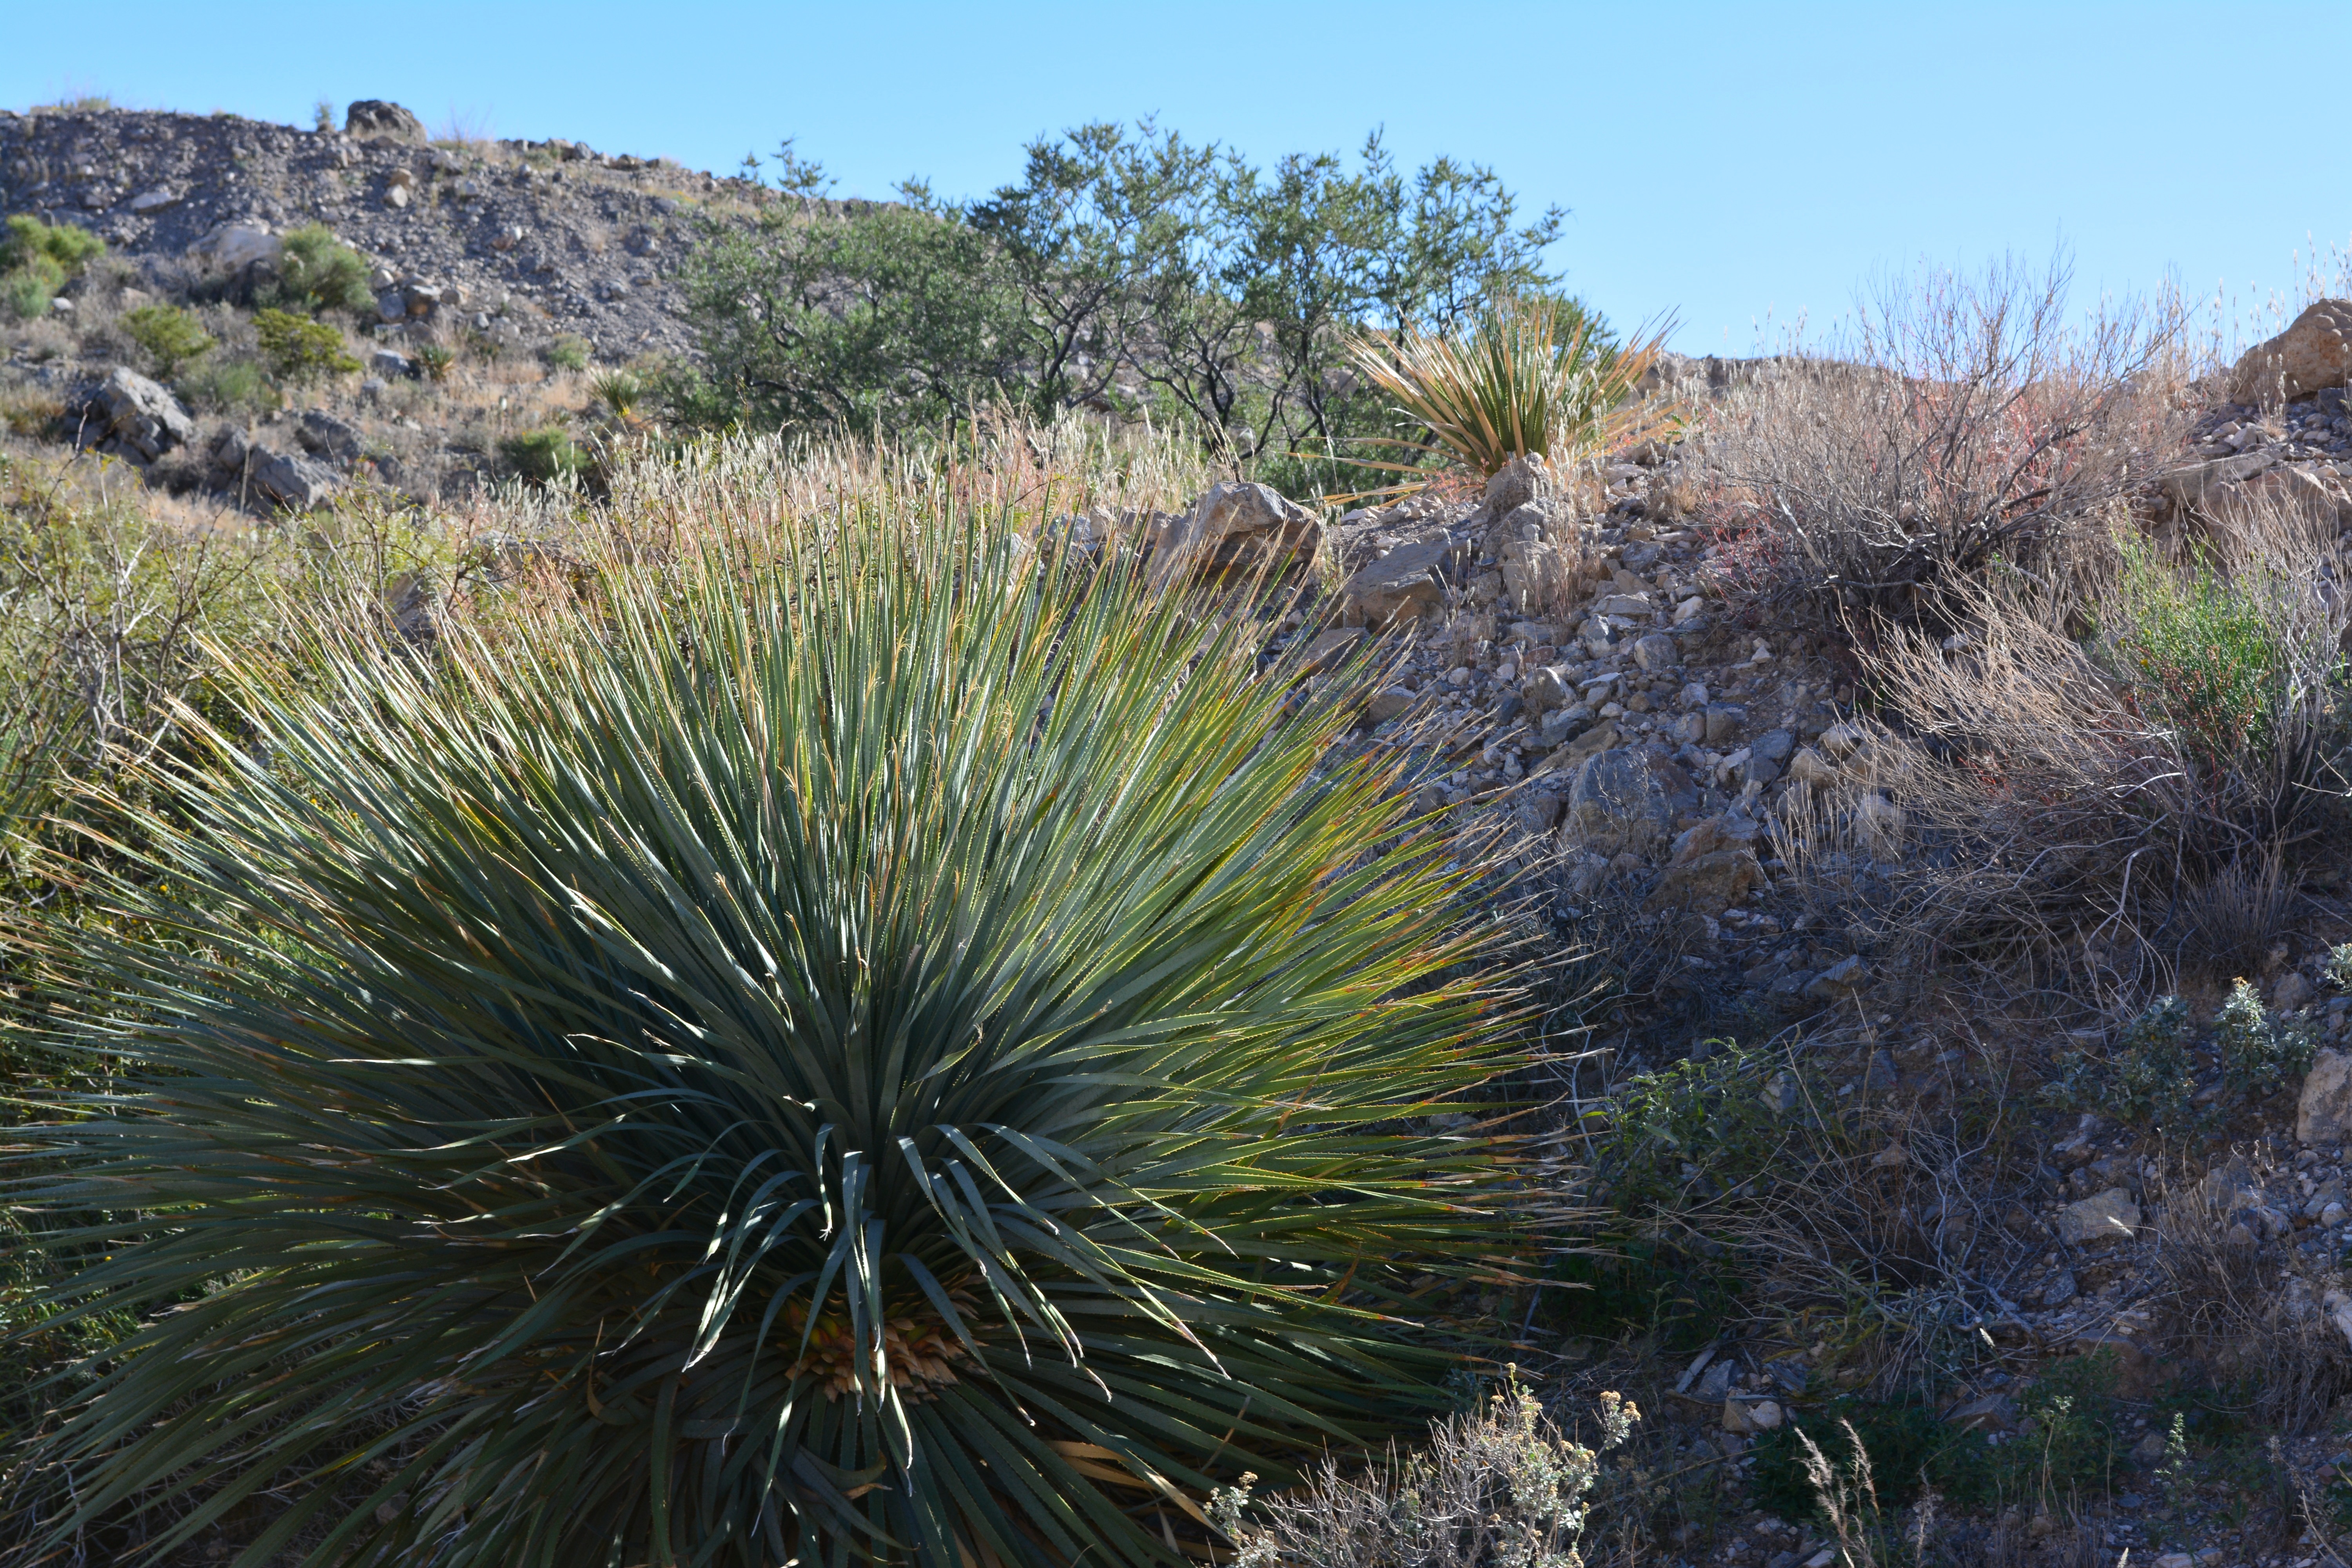
landscape, tree, nature, grass, outdoor, rock, wilderness, plant, prairie, desert, flower, land, wild, environment, scenic, natural, scenery, botany, flora, vegetation, habitat, ecosystem, yucca, flowering plant, natural environment, grass family, land plant, arecales